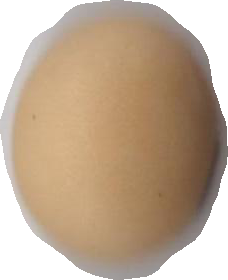
Variety: Anjasmoro